Toby Sexsmith

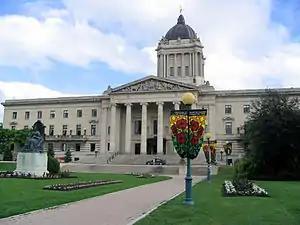
Building exterior

Sexsmith served as secretary-treasurer of the Portage la Prairie Progressive Conservative Party of Manitoba association for 25 years until 1933. On April 27, 1933, he was named as the Conservative candidate for the Portage la Prairie electoral district to replace Fawcett Taylor who resigned when he became a judge on the Court of Queen's Bench of Manitoba.